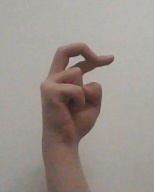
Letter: zay